Rémy Cogghe

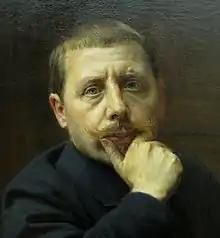
Self-portrait (1913)

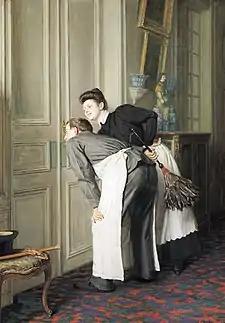
Madame Is Receiving (1908)

Rémy Cogghe, originally spelled Rémi Coghe ( 31 October 1854 – 2 April 1935) was a Belgian-born painter, residing in France.